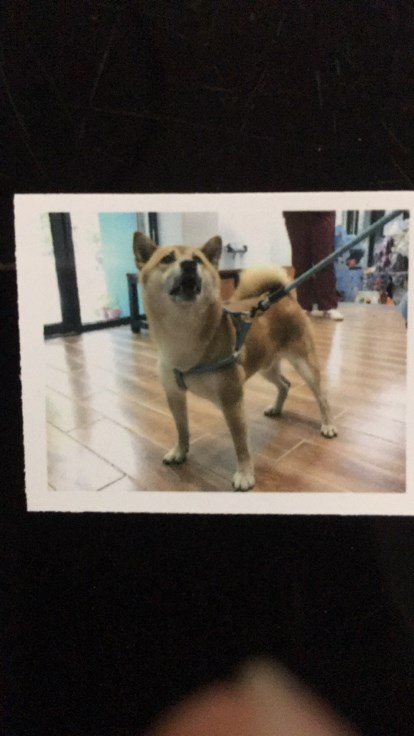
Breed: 1043-n000001-Shiba_Dog